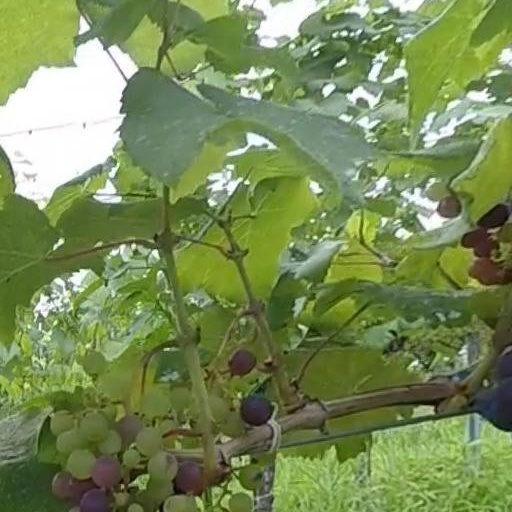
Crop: grape